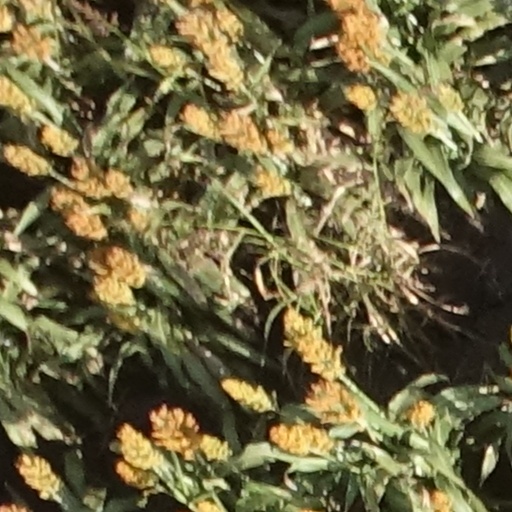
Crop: sorghum